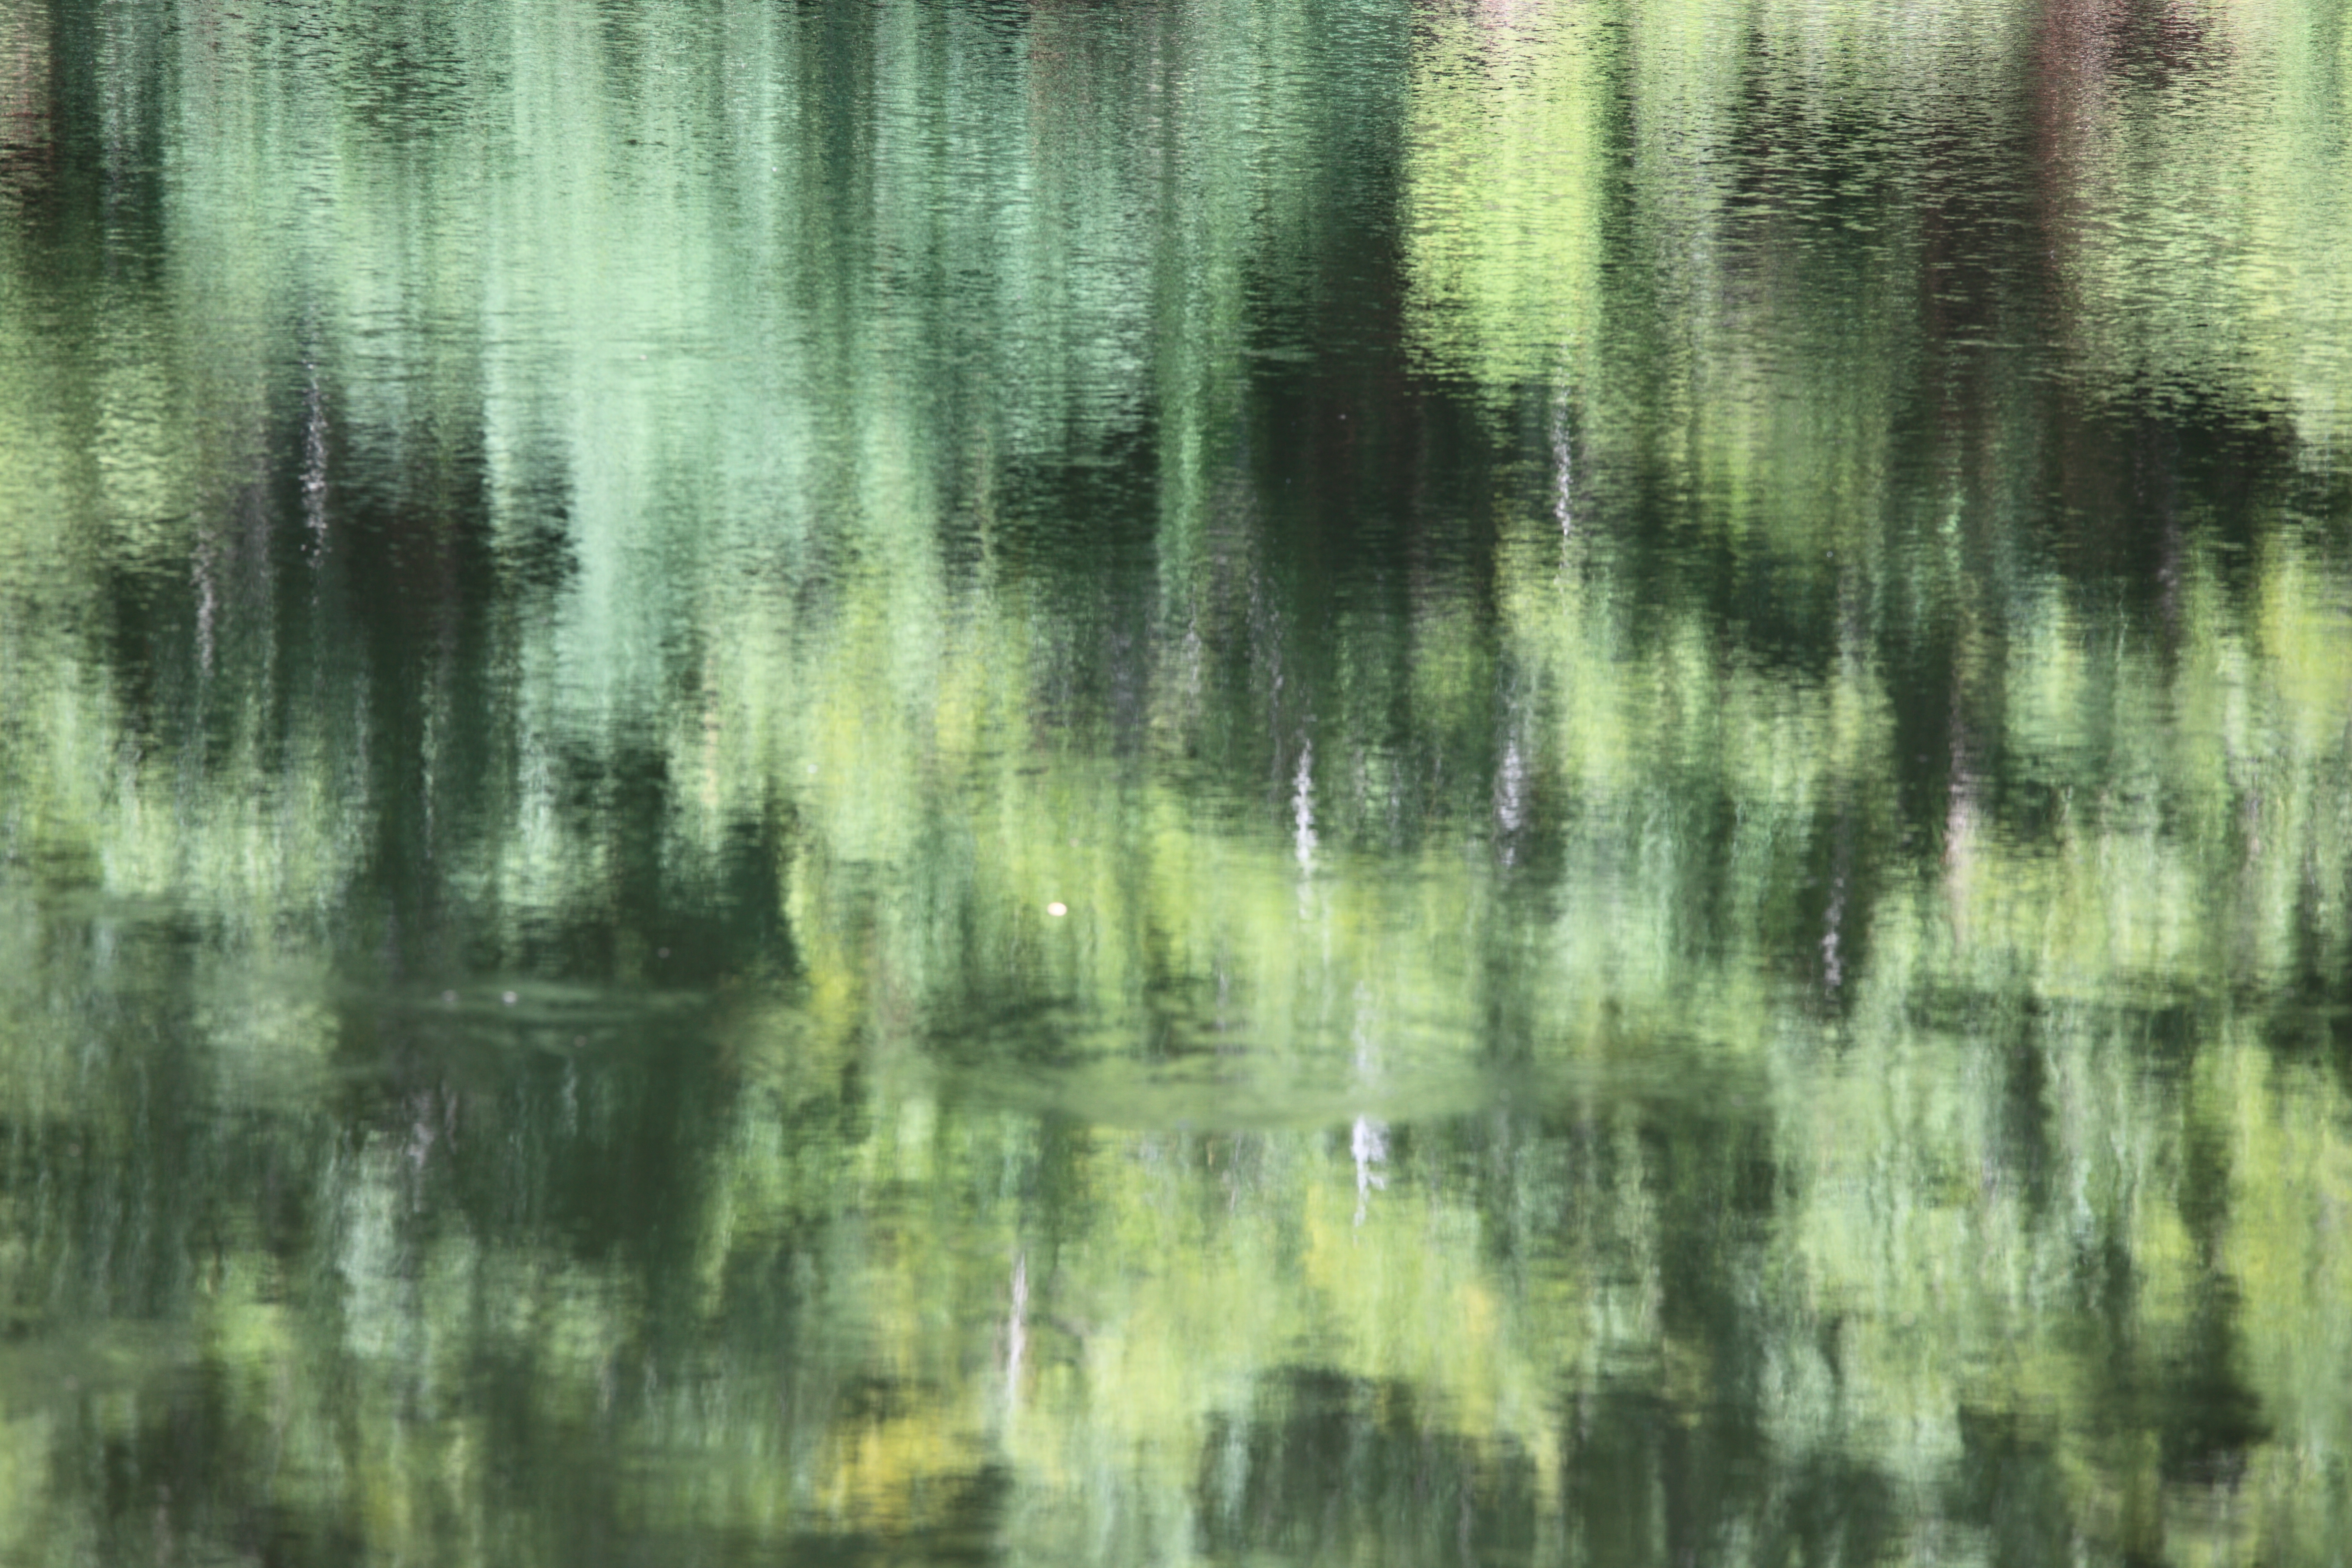
tree, water, forest, grass, swamp, branch, plant, sunlight, texture, leaf, pond, green, reflection, high, wetland, plateau, 5d, hires, woodland, habitat, markii, ecosystem, hi, res, resolution, niigata, myoko, myoukou, sasagaminekougen, senninike, natural environment, atmospheric phenomenon, grass family, woody plant, bayou